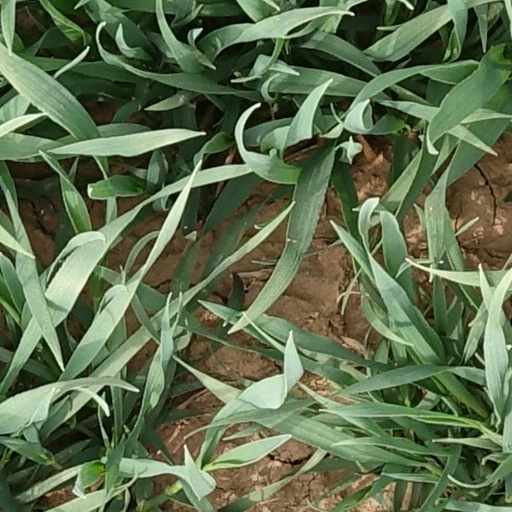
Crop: wheat